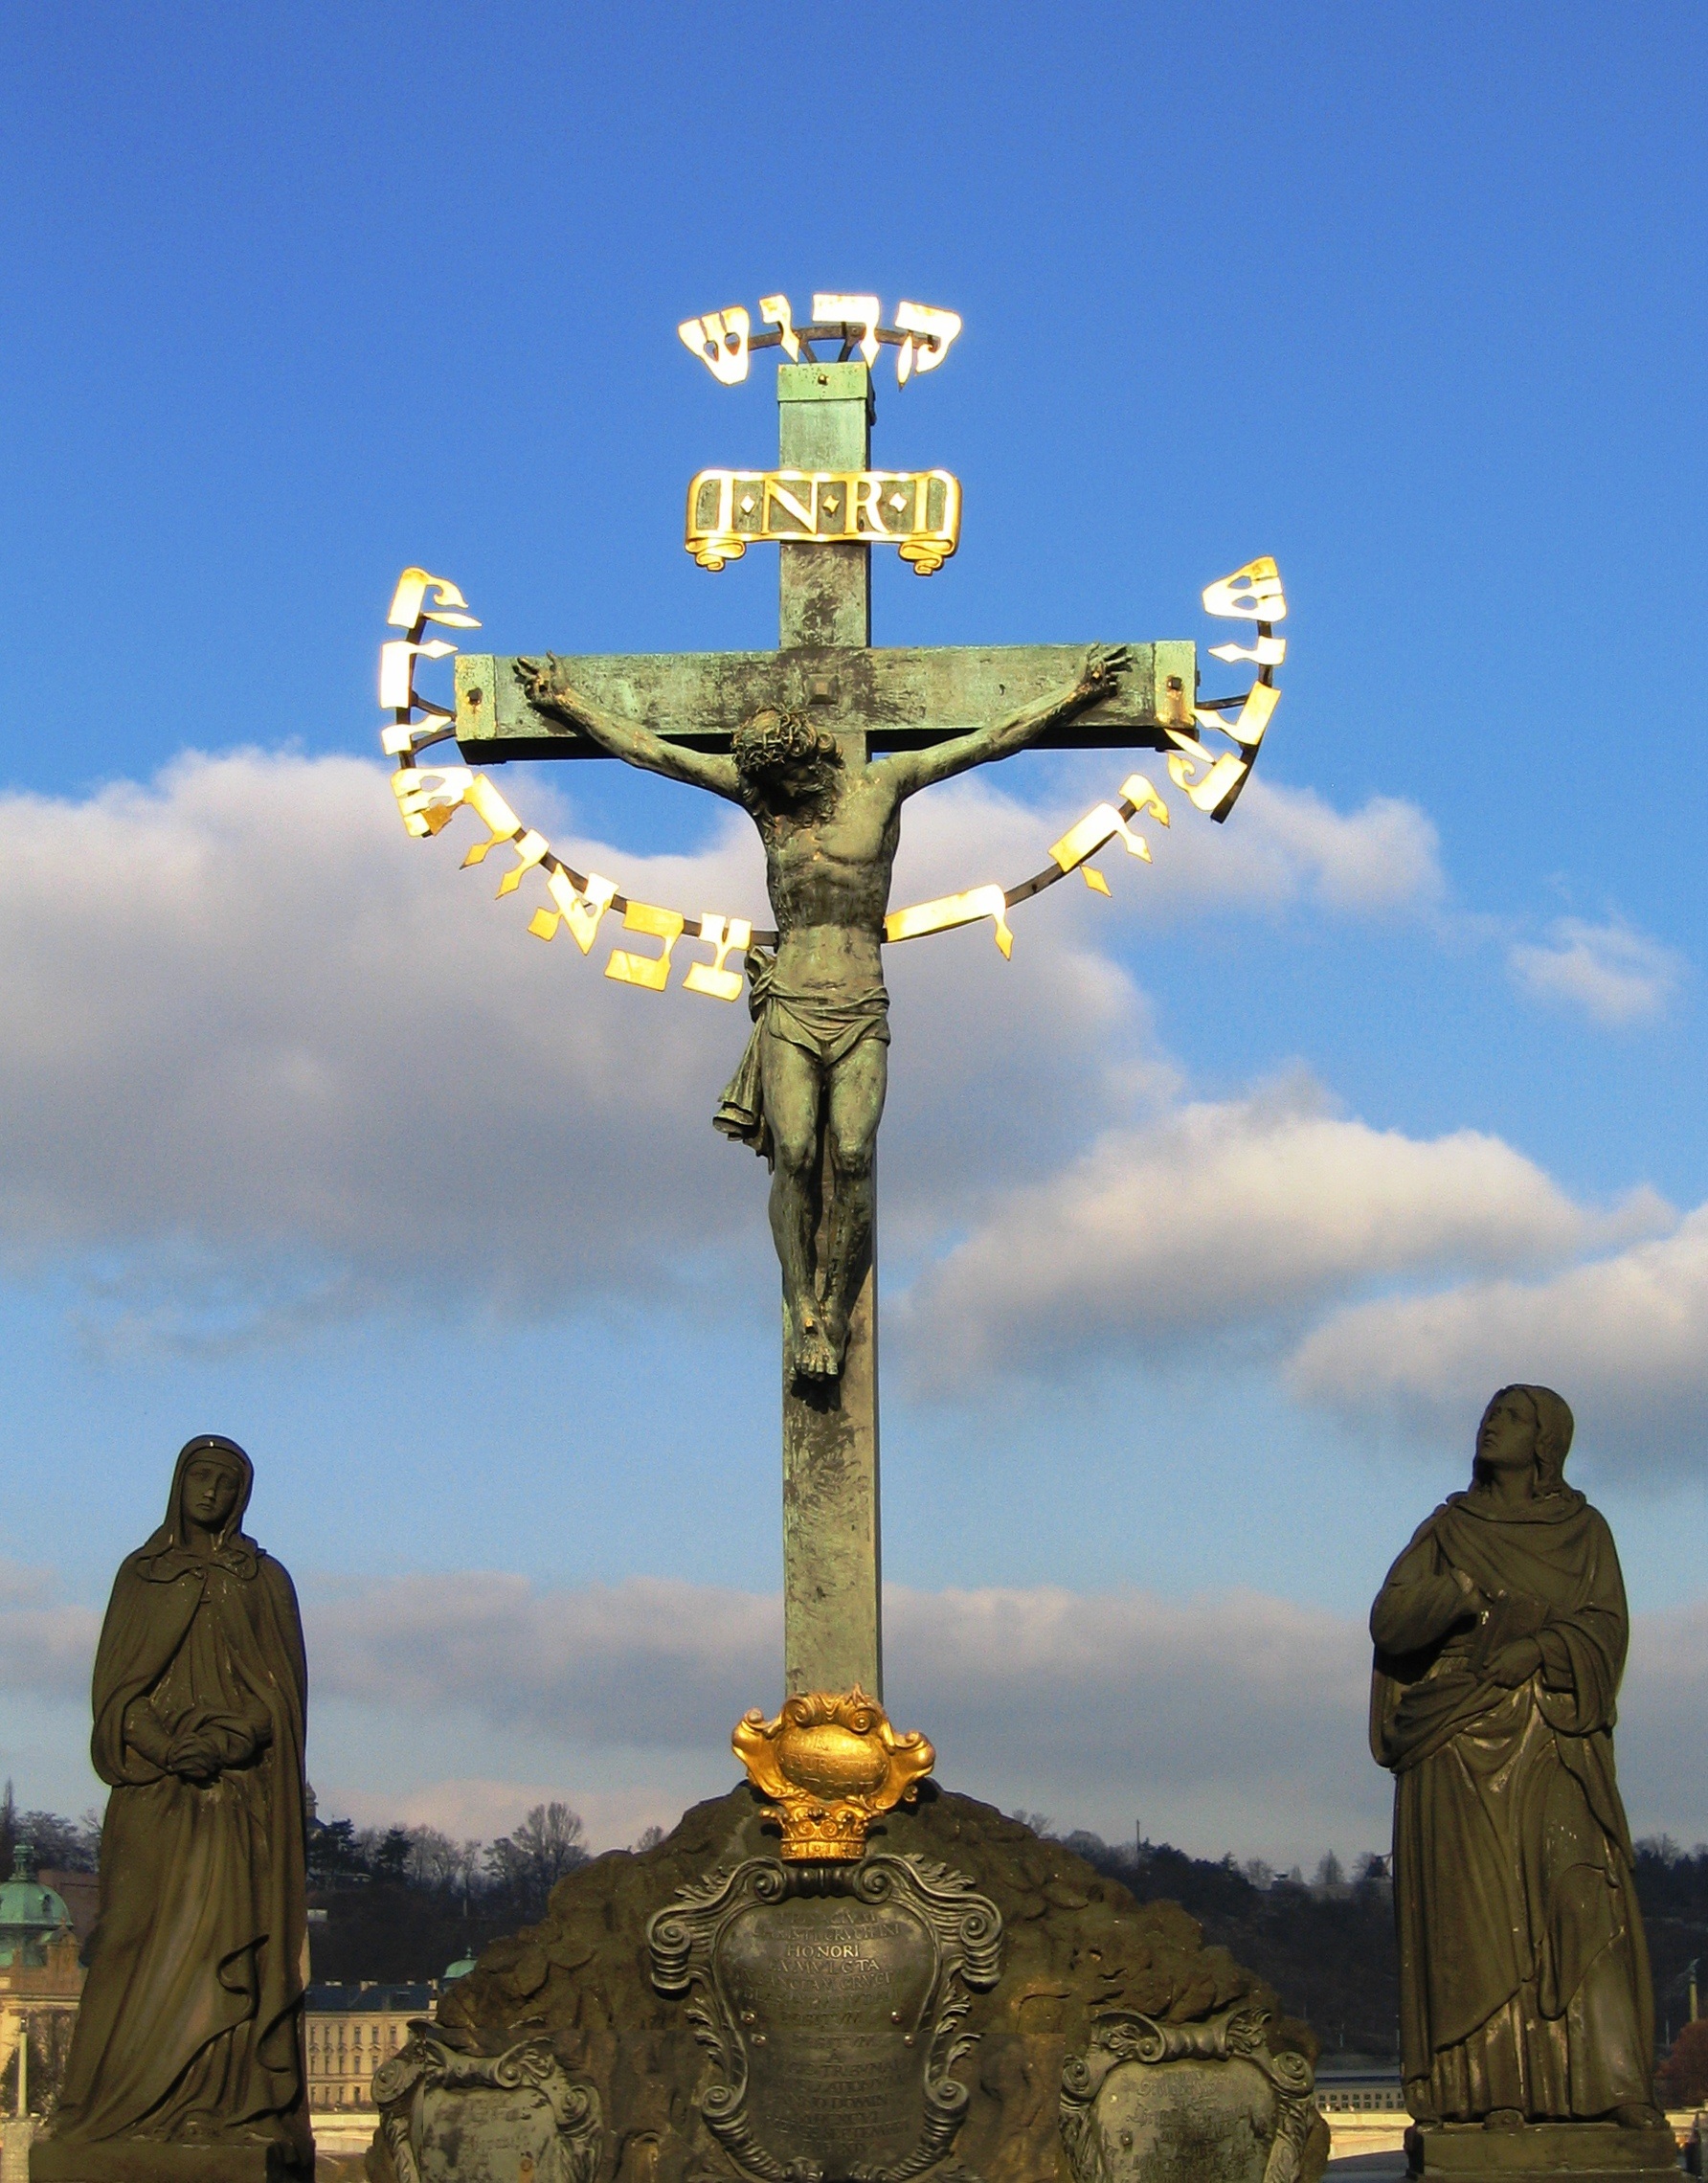
monument, statue, symbol, landmark, prague, cross, christ, jesus, czech republic, charles bridge, pax